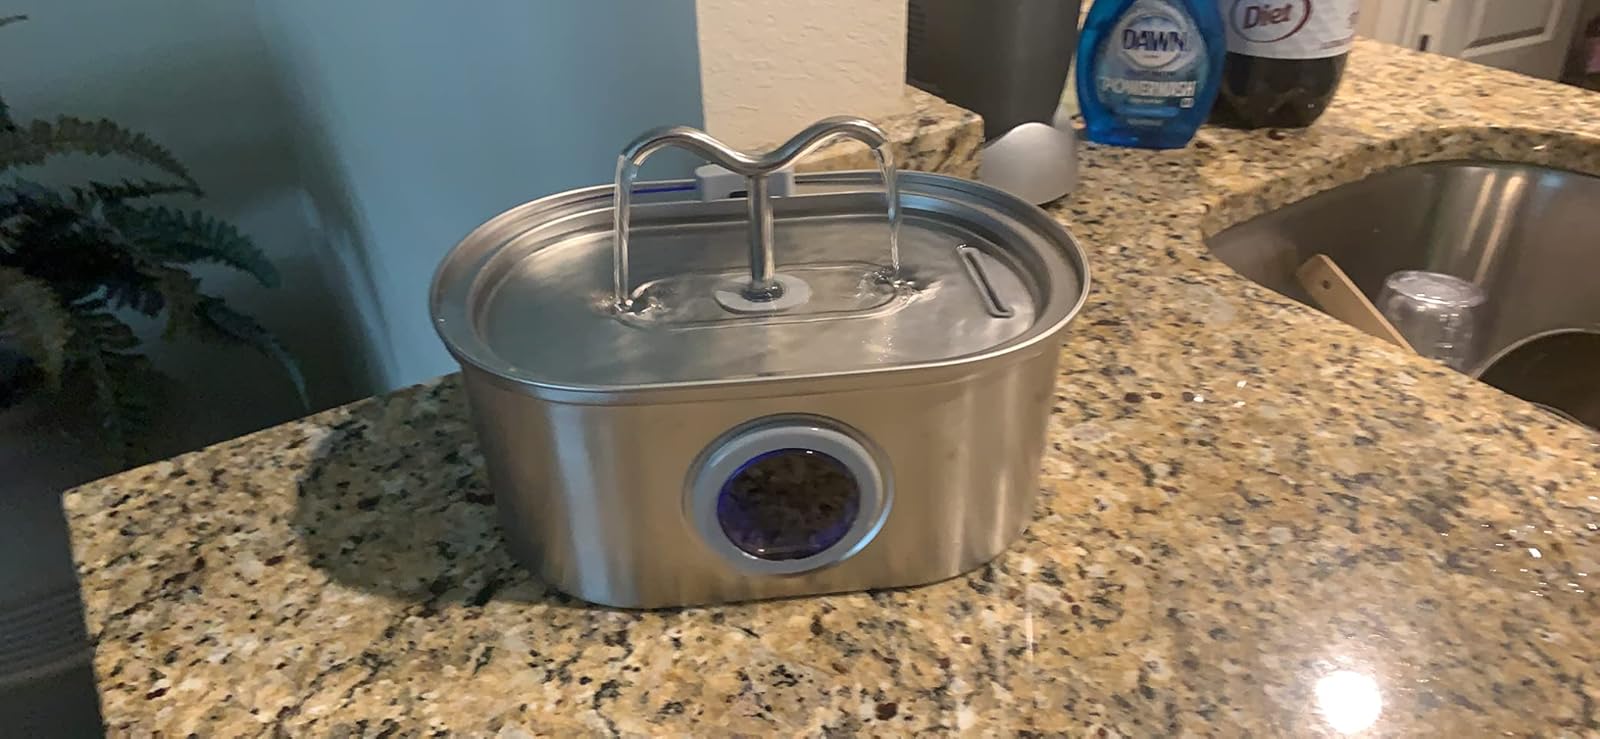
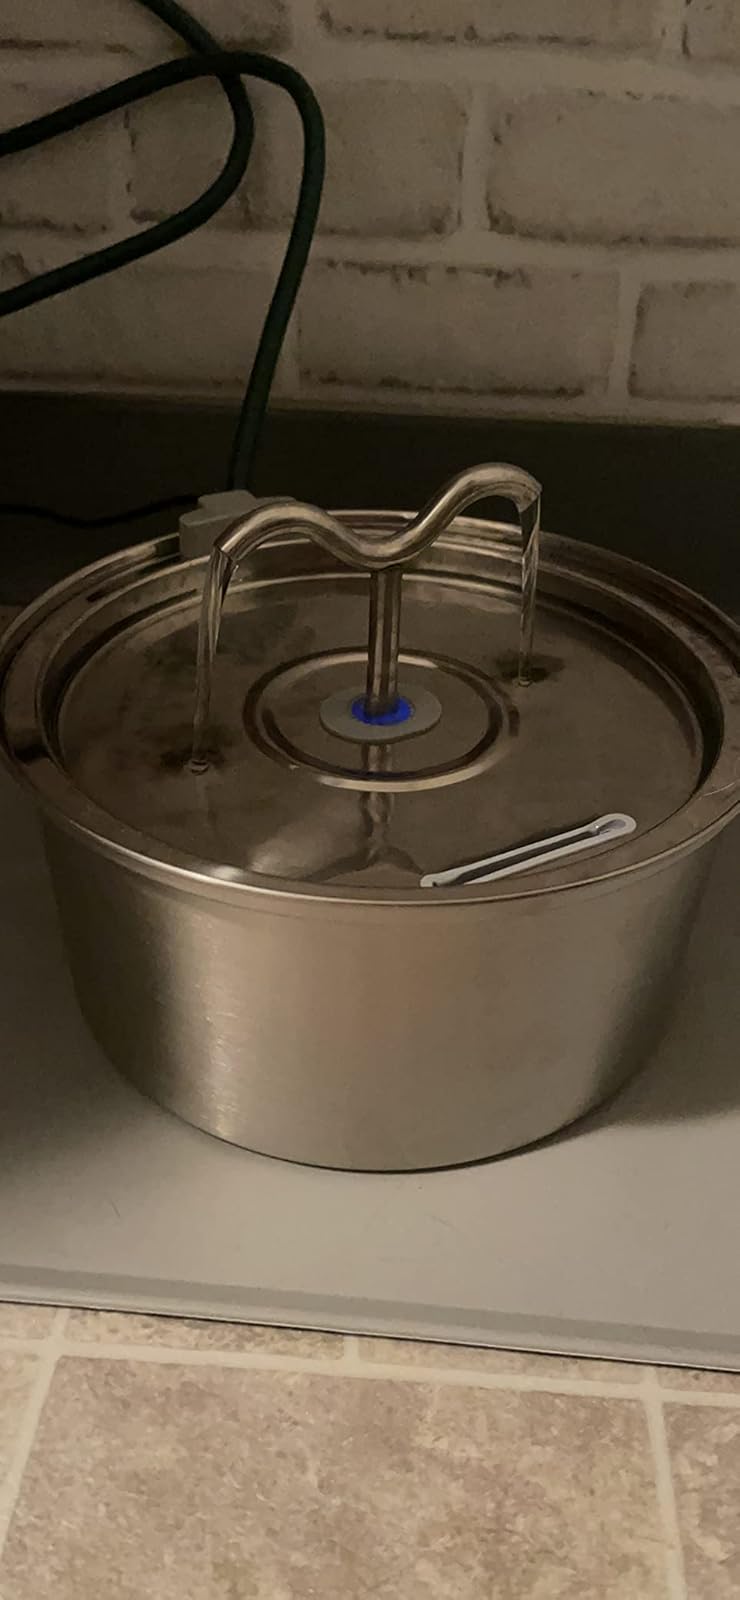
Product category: items_bowl
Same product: no